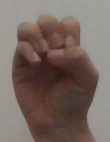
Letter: ha